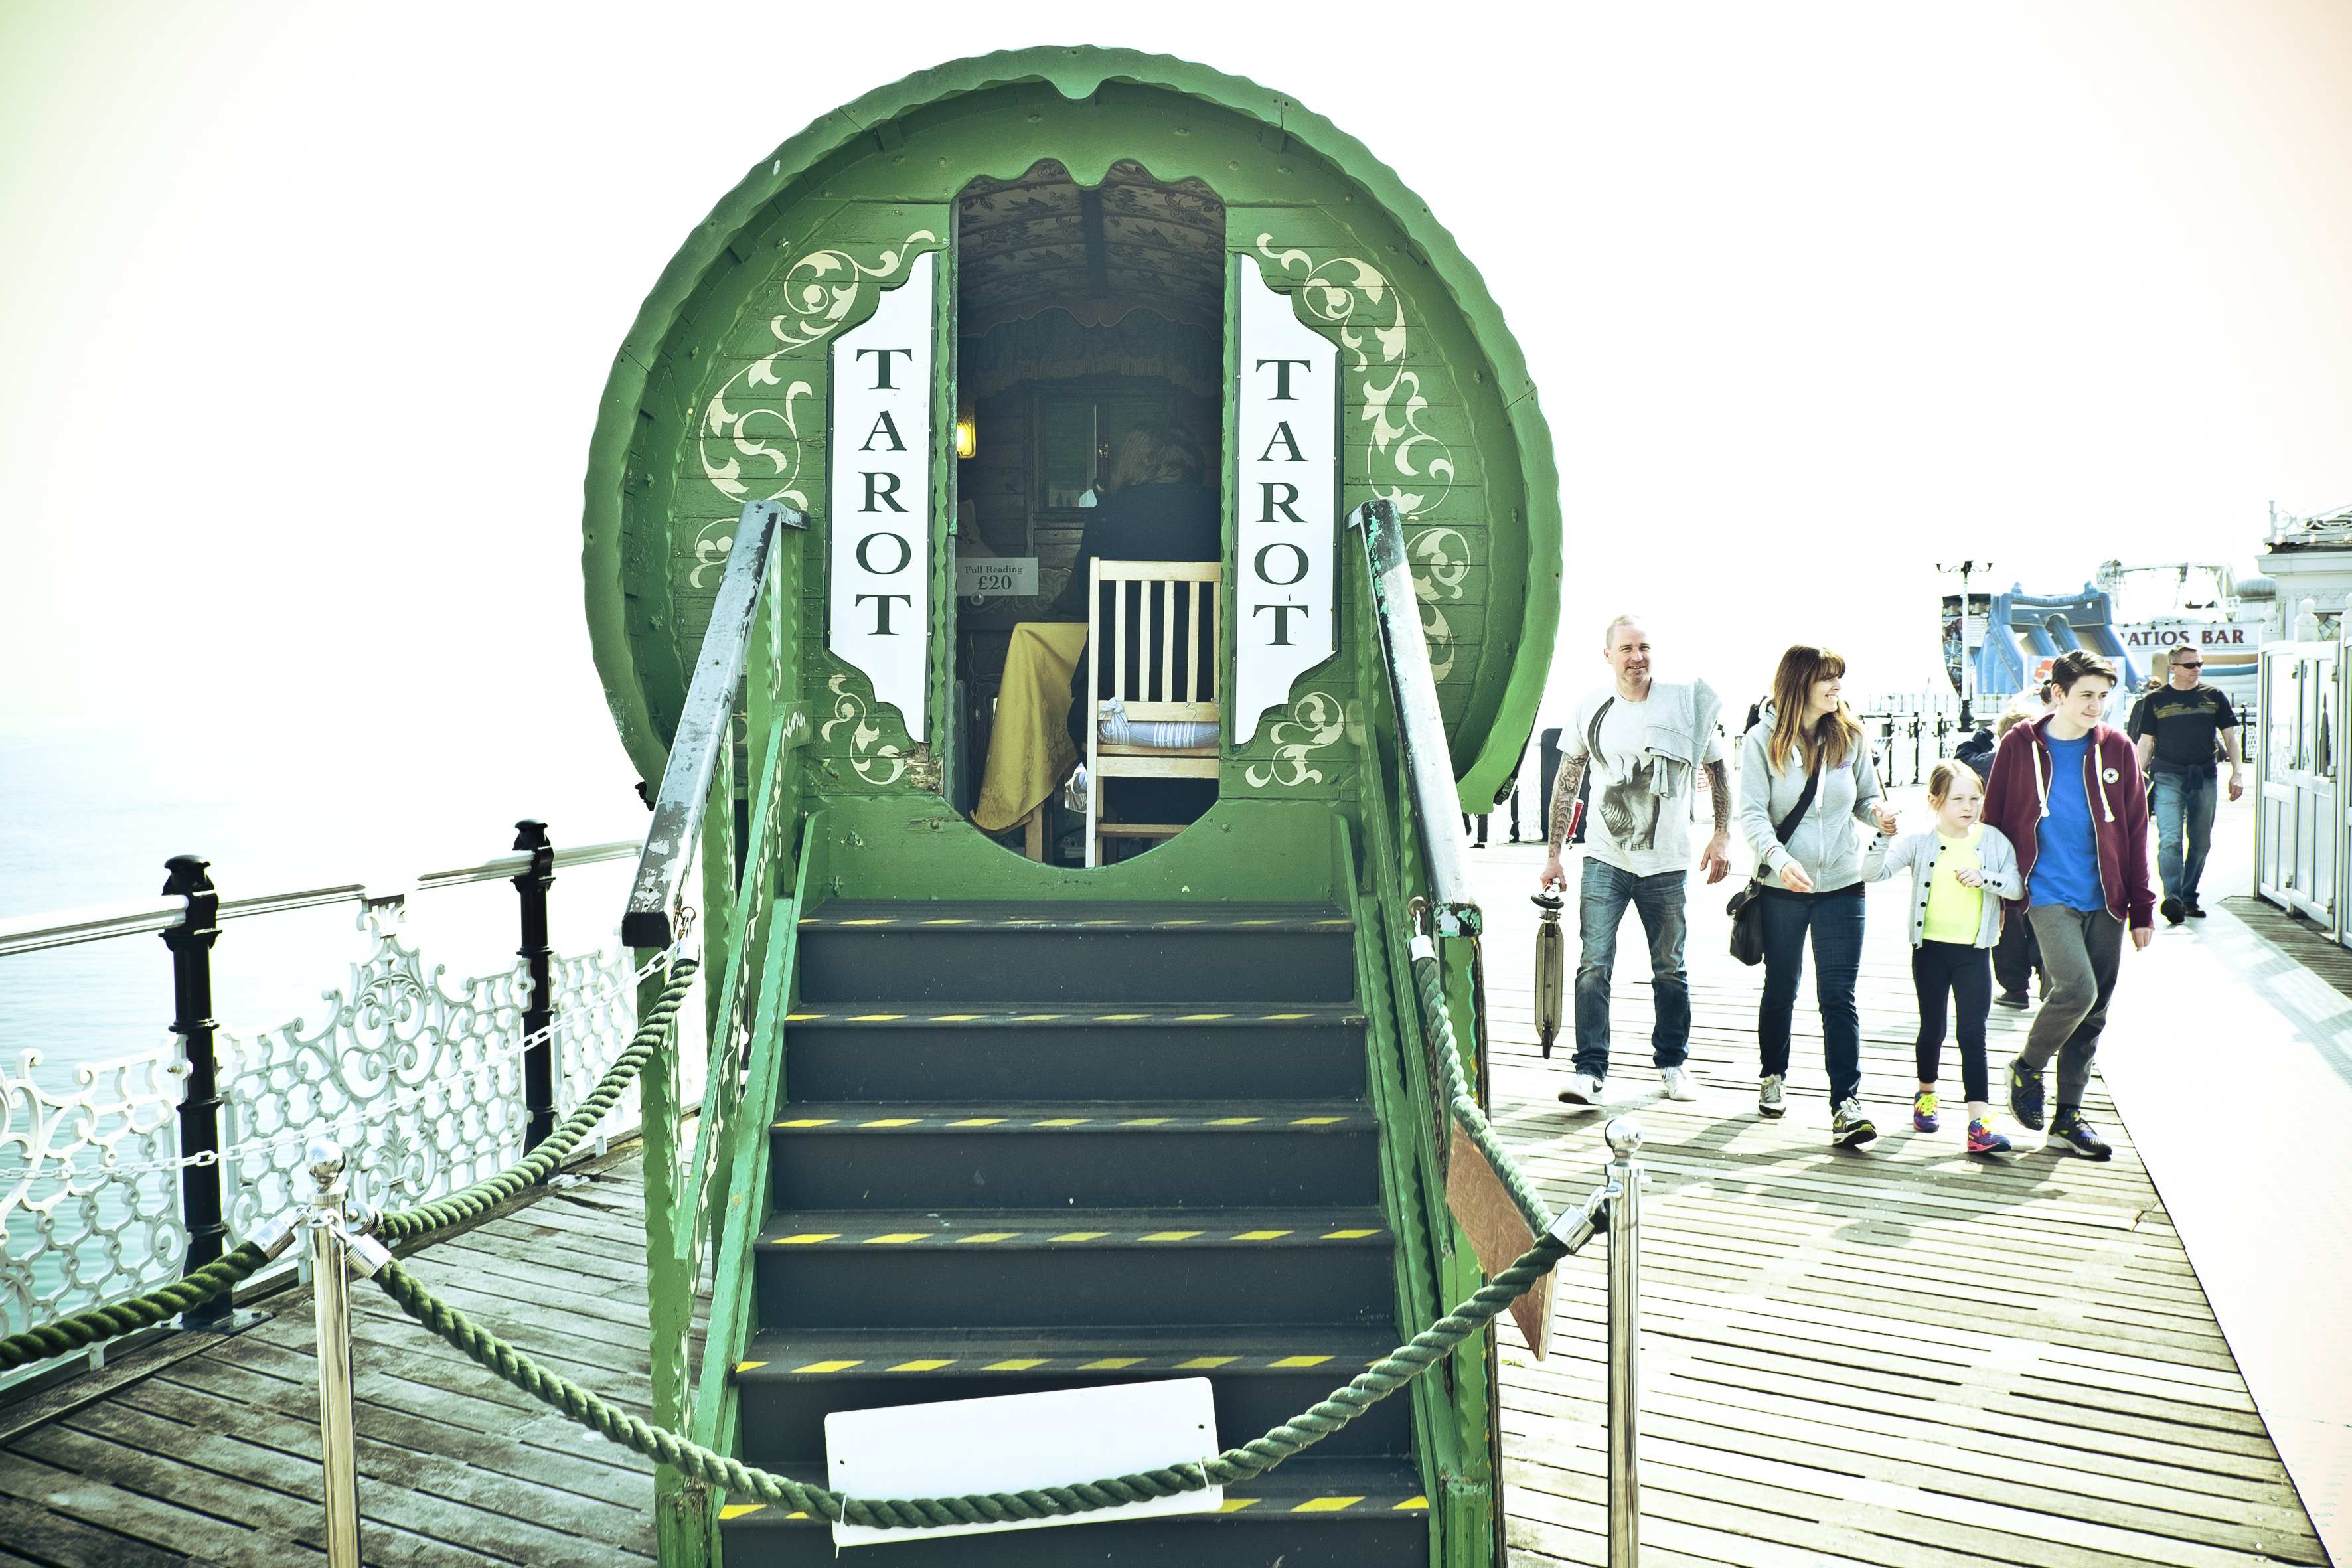
street, urban, travel, fujifilm, stadium, uk, england, fuji, fujixt1, fujix, brighton, sport venue